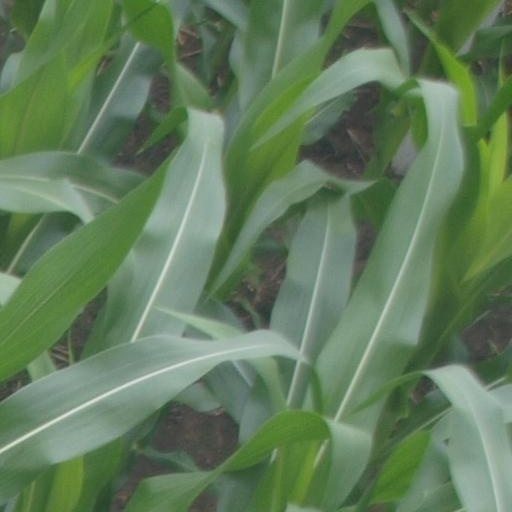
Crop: maize; corn